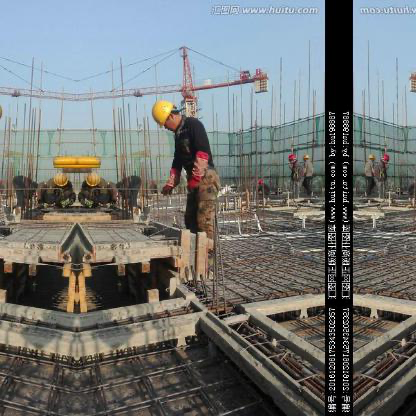
Objects in the image:
label: helmet
label: helmet
label: helmet
label: helmet
label: helmet
label: helmet
label: helmet
label: helmet